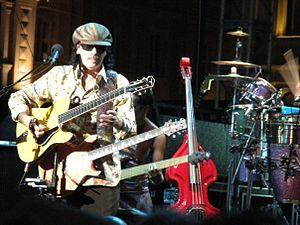
Carlos Santana à Trieste en 2009
Carlos Santana, né le 20 juillet 1947 à Autlán de Navarro, dans l'État de Jalisco, au Mexique, est un guitariste, compositeur et chanteur américain d'origine mexicaine, pivot du groupe Santana.